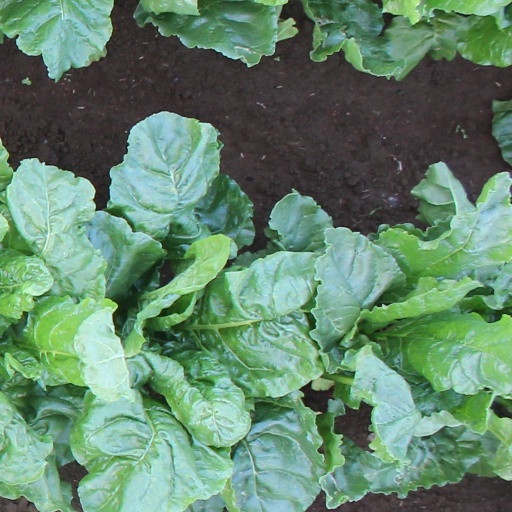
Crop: sugar beet